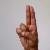
The image shows a hand gesture representing the letter 'U' in Indian Sign Language.